Stuart Matthew Price

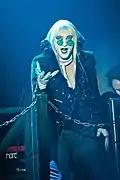
Stuart Matthew Price as Riff Raff in the European tour of "The Rocky Horror Show" (2017-18)

Price attended Mountview Academy of Theatre Arts (2004–07) where he was offered a full scholarship and graduated with a first class honours degree in Performance before making his London stage début creating the role of the Young Soldier and Frankie Epps in the critically acclaimed production of "Parade" at the Donmar Warehouse (2007). Other stage roles include Riff Raff in the European tours of "The Rocky Horror Show" (2008-9, 2014–15, 2017–18); Tony Gross in "The A–Z of Mrs P" (Southwark Playhouse, 2014); Julian in "Dear World" (Charing Cross Theatre, 2013); Dallas in "Sweet Smell of Success" (Arcola Theatre); Frank Capra in "Mack and Mabel" (Southwark Playhouse, 2012); Andrew van Helsing in "Vampirette" (Manchester Opera House); Stix in "Shrek The Musical" (Theatre Royal, Drury Lane, 2011), Scotty in "Merrily We Roll Along" (Sondheim 80th Birthday Celebrations – Donmar Warehouse, 2010); Yasha/Steve in "The Cradle Will Rock" (Arcola Theatre, 2010); Jordan in "Departure Lounge" (Edinburgh Festival); Jesus in "Jesus Christ Superstar" (Minack Theatre); "Jest End" (Jermyn Street Theatre); and "Bugsy Malone" at the Queens Theatre, (National Youth Music Theatre, 2007).